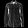
Label: Shirt